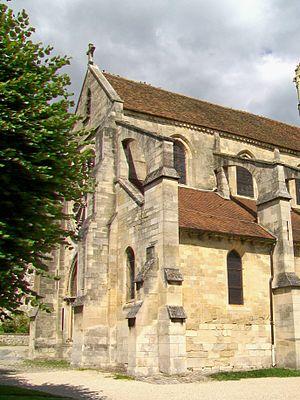
La façade occidentale de l'église.
L'église Notre-Dame-de-l'Assomption est une église catholique paroissiale située à Auvers-sur-Oise, dans le département français du Val-d'Oise et la région Île-de-France. Elle a été fondée vers la fin du XIᵉ siècle par Philippe Iᵉʳ, puis reconstruite sous l'impulsion d'Adélaïde de Savoie qui réside souvent dans le manoir royal au nord de l'église après le décès de son époux Louis VI en 1137. Cette reconstruction commence par les parties orientales et s'achève par la nef, qui présente une élévation sur trois niveaux avec triforium. Elle se fait dans le style roman tardif encore manifeste dans les chapiteaux, basculant rapidement vers le style gothique naissant avec des fenêtres en arc brisé et des voûtes d'ogives. L'absidiole au nord est encore purement romane, mais elle n'est sans doute pas antérieure à 1137. Deux fenêtres du chevet sont remaniées au XIIIᵉ siècle dans le style gothique rayonnant, ce qui accentue l'écart stylistique de ces deux parties en réalité contemporaines. L'église Notre-Dame traverse les siècles sans subir de dommages notables lors des guerres, et la seule transformation entreprise est l'ajout de la chapelle de la Vierge peu avant le milieu du XVIᵉ siècle.